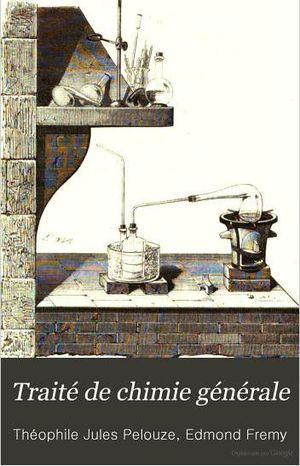
Traité de chimie générale